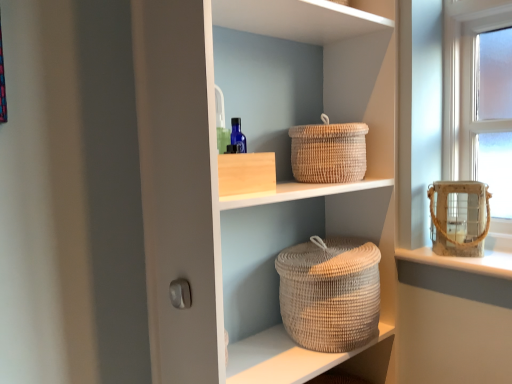
Question: From the image's perspective, there is one basket above the natural woven basket at center. Please locate it and provide its 2D coordinates.
Answer: [(0.641, 0.396)]